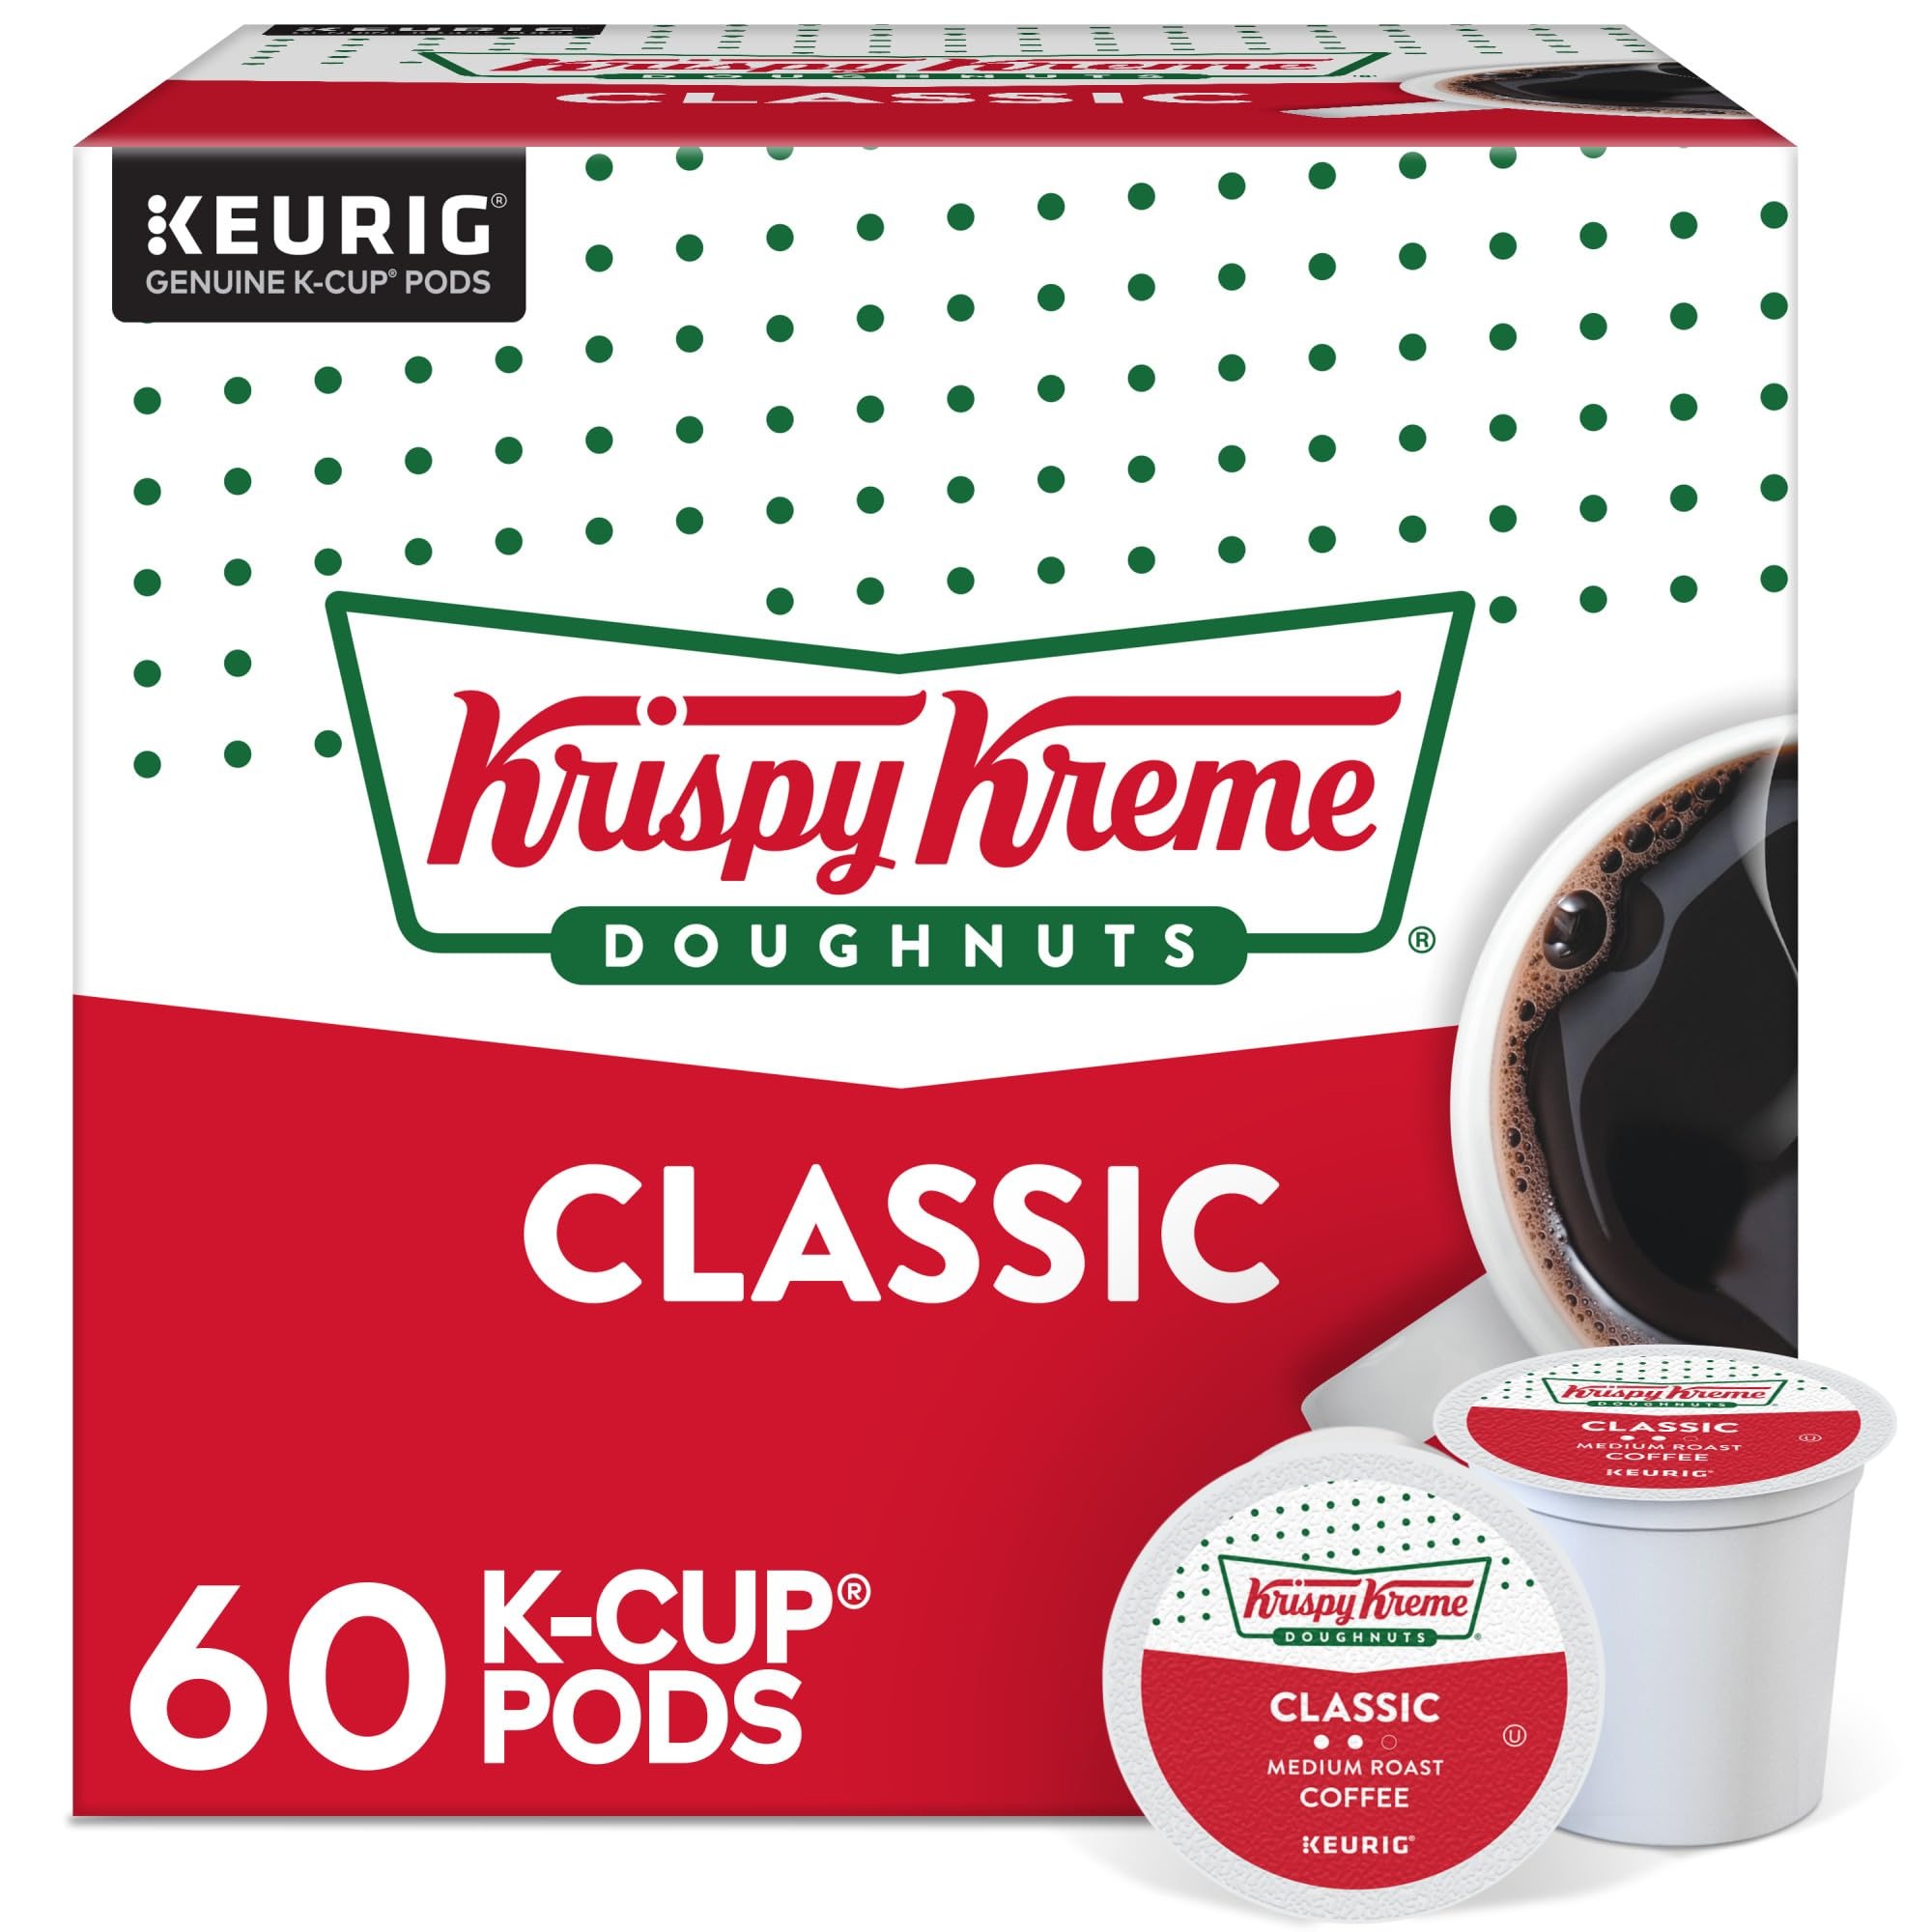
Item Name: Krispy Kreme Classic Keurig Single-Serve K-Cup Pods, Medium Roast Coffee, 60 Count (6 Packs of 10)
Bullet Point 1: TASTE: Enjoy the taste you’d expect from Krispy Kreme and sip a smile
Bullet Point 2: ROAST: Krispy Kreme Classic Medium Roast coffee is a balanced, easy-to-love blend that boasts bright fruit notes and a clean, sweet finish
Bullet Point 3: QUALITY: 100% Arabica Coffee and Certified Orthodox Union Kosher
Bullet Point 4: DOUGHNUT SHOP TASTE: You might not be able to visit a Krispy Kreme Doughnuts shop every morning, but you can enjoy the goodness of our coffee at home
Bullet Point 5: VARIETY: Krispy Kreme coffees single-serve K-Cup pods are compatible with all Keurig K-Cup Pod Single-Serve Coffee Makers
Bullet Point 6: TRUSTED BRAND: Krispy Kreme has been making doughnuts since 1937 and we know nothing goes better with a delicious sweet treat than a fresh, hot cup of coffee
Value: 60.0
Unit: Count

Price: 28.24